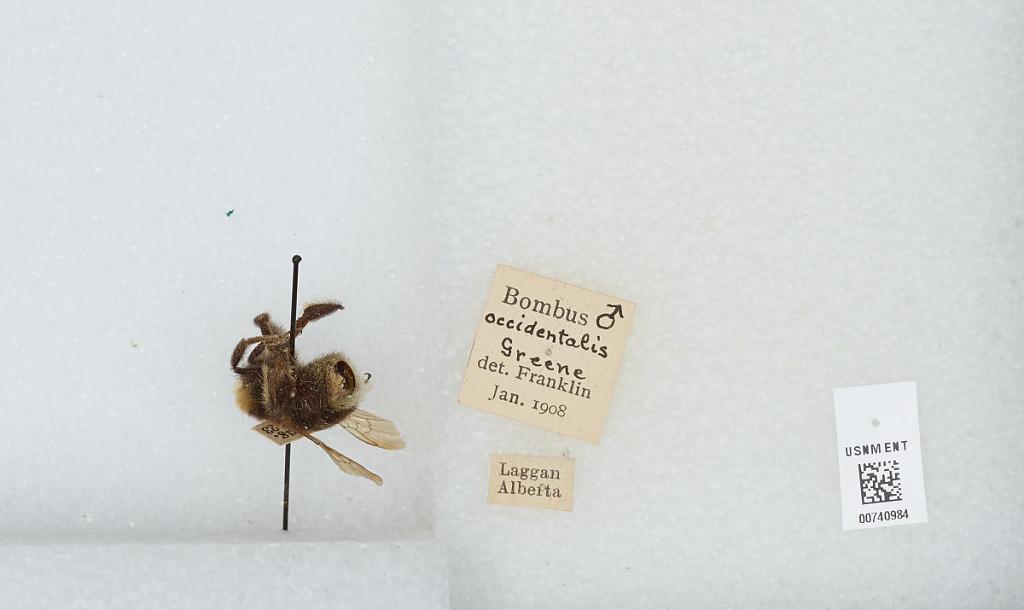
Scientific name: Bombus (Bombus) occidentalis Greene
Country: Canada
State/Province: Alberta
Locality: Laggan
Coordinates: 51.4249, -116.176
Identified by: Franklin